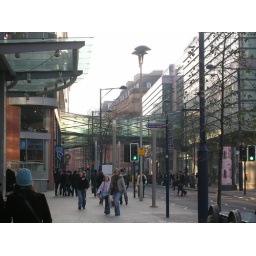
sky bridge in central manchester